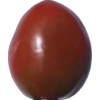
Label: tomato_cherry_maroon